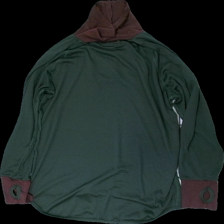
View: back
Type: Sweater
Category: Men
Brand: Not in the list
Brand text on label: Act Microclimate
Colors: Green, Red
Material: 100% polyester
Pattern: Other
Cut: Regular, Turtle neck
Size: XL
Season: All
Price range: <50
Recommended usage: Export